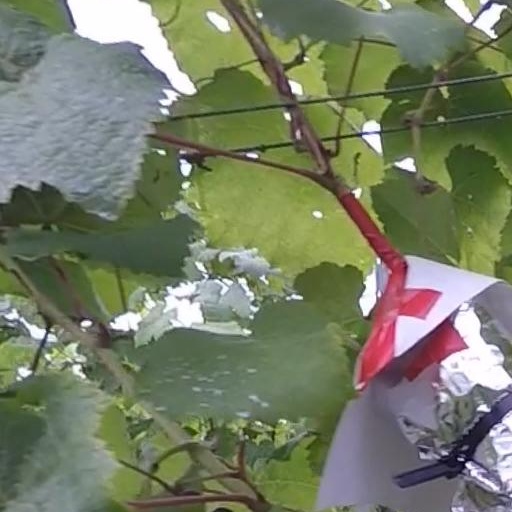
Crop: grape